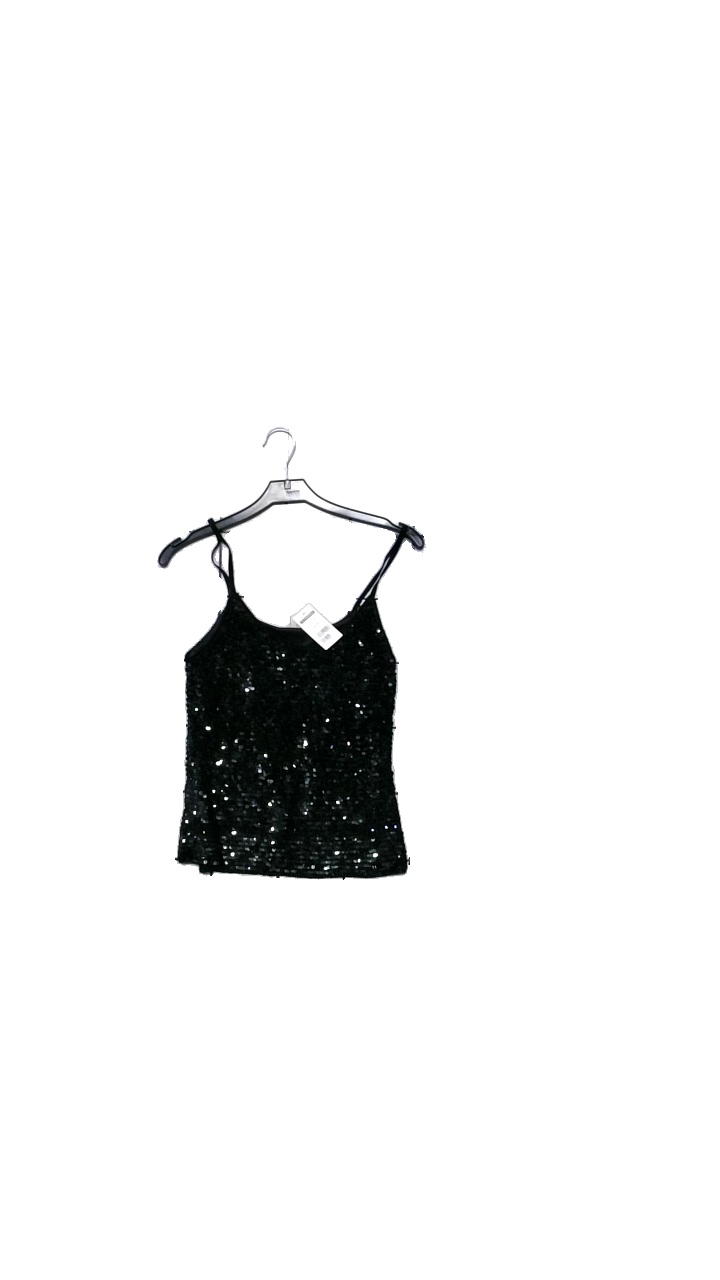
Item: Top (Ladies)
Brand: Karen Millen
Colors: Black
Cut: Regular
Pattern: Glitter
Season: All
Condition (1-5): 5
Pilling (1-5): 5
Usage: Reuse
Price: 100-150